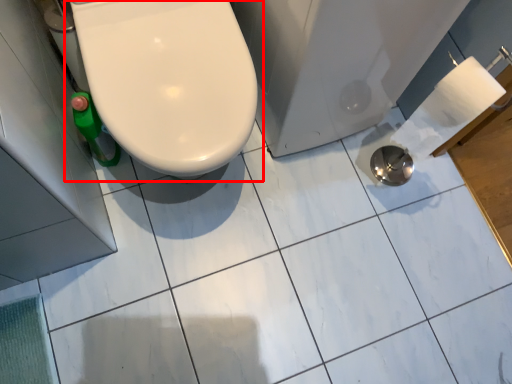
Question: From the image's perspective, where is toilet (annotated by the red box) located relative to bath? Select from the following
(A) above
(B) below
Answer: B